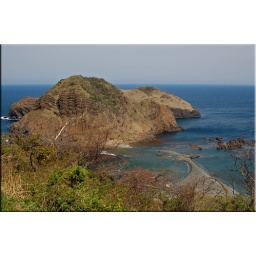
Futatsu-game. Meaning the 2 turtles. Its not clear in this angle, but its two giant rocks side by side.